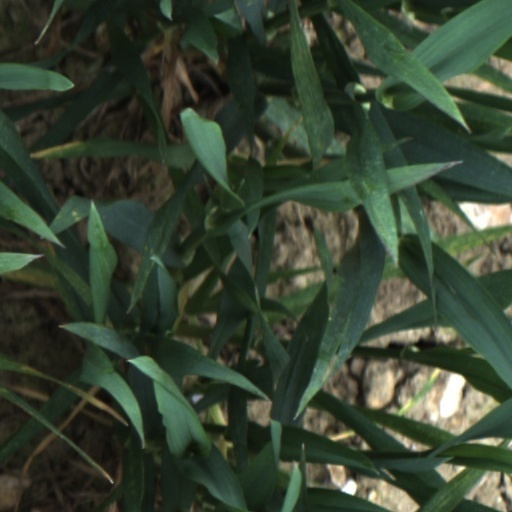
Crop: wheat